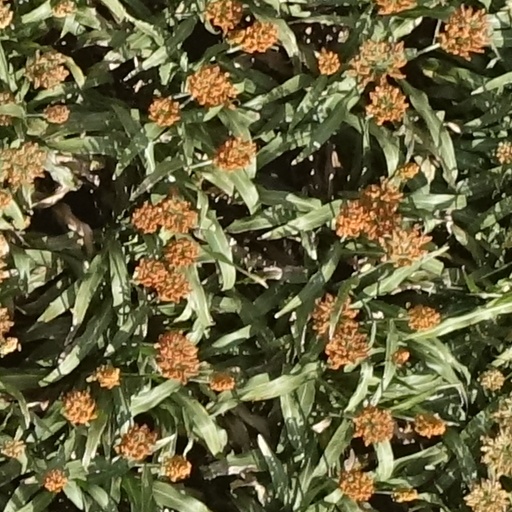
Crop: sorghum